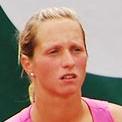
Age: 19